Zippin Pippin

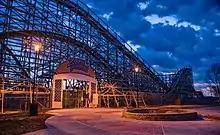
Sunrise on the Zippin Pippin right before the 2013 season opening.

The Pippin was built in 1923, Although there is much confusion that the Pippin was built in a unclear year, this is because of the coaster "Giant Coaster Dips" in 1912, which was torn down in 1922 to make way for the Pippin.